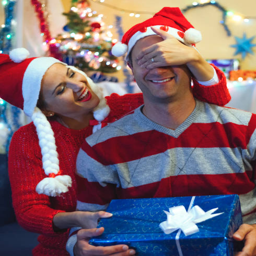
man giving a christmas present to his woman